Anglo-Czechoslovak and Prague Credit Bank

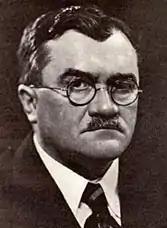
Karel Engliš (1880-1961) engineered the merger of the three banks in 1929-1930

The Anglo-Austrian Bank opened a branch in Prague in 1880. Following the collapse of the Habsburg Monarchy in late 1918, more than 50% of the bank's assets were in what became Czechoslovakia and Yugoslavia, and 45 percent of its capital was held by Czechoslovak shareholders. The Bank of England soon became a major shareholder, through the mediation of the Petschek family and under direct watch of Governor Montagu Norman, and transferred the bank's head office to London.